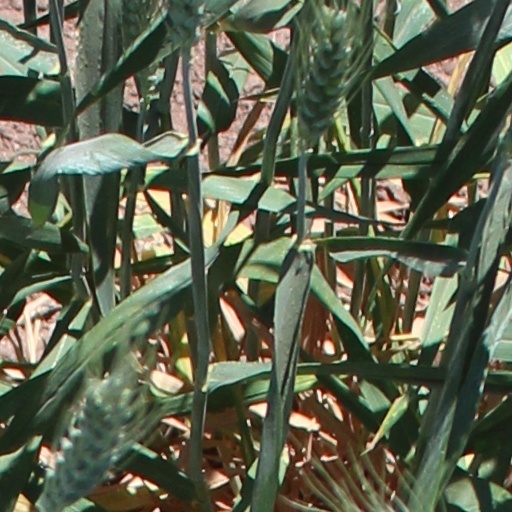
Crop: wheat